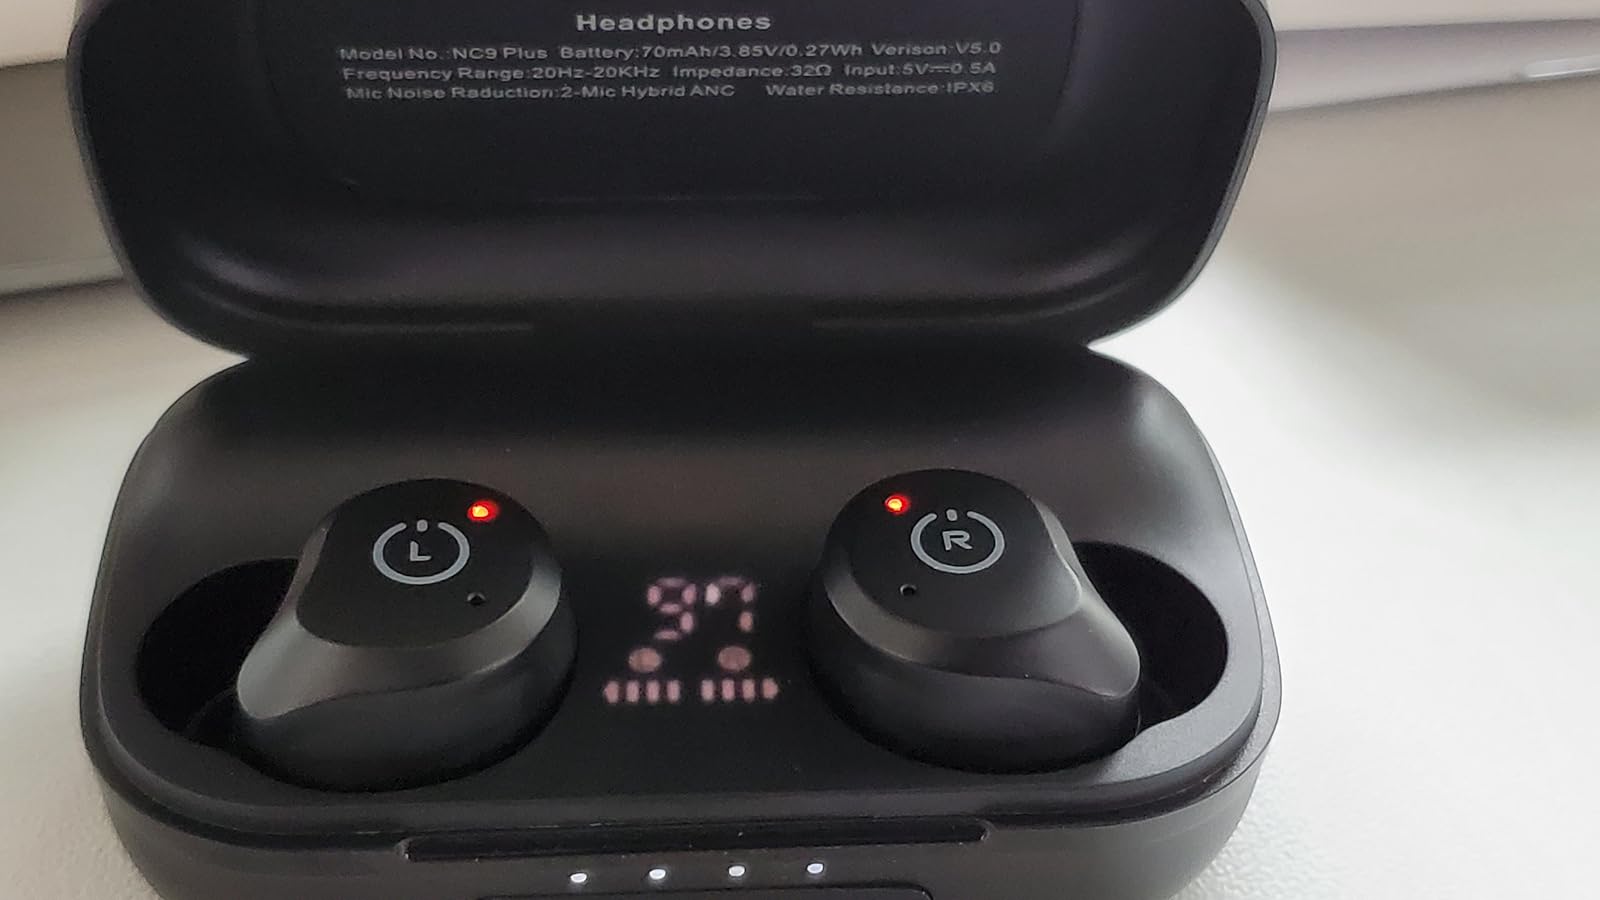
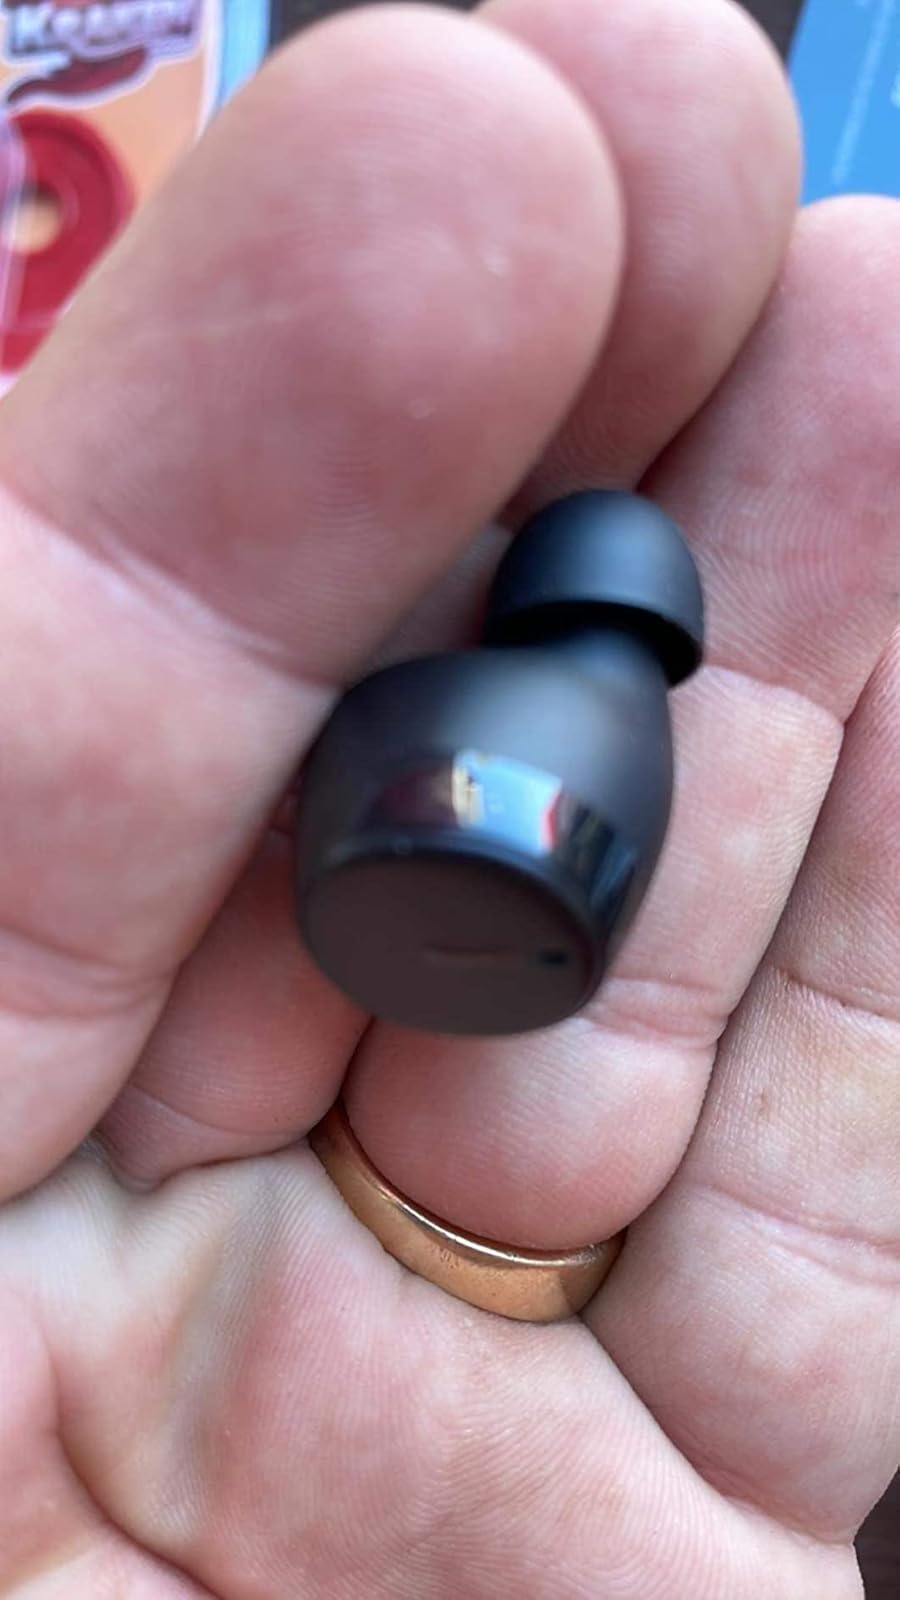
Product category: earbuds
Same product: no